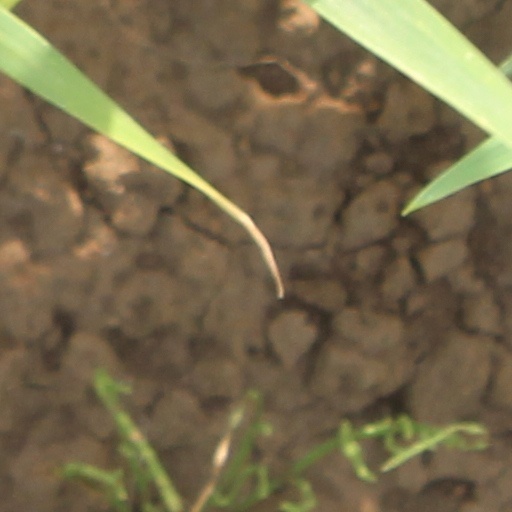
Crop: wheat